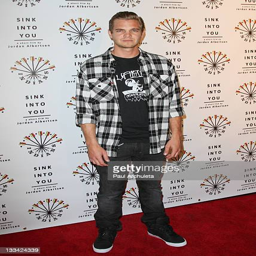
actor attends the premiere and party